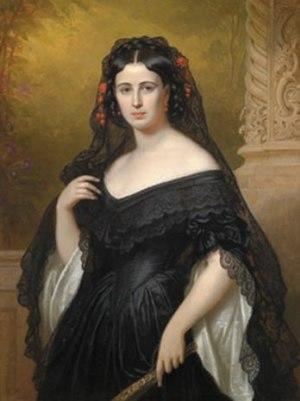
Henriette Mendel, baronne de Wallersee était une actrice allemande, ainsi que la maitresse puis l'épouse morganatique de Louis-Guillaume de Bavière. Par lui, elle était la mère de la comtesse Marie Larisch von Moennich.